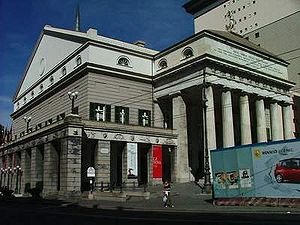
Teatro Carlo Felice
Teatro Carlo Felice
Teatro Carlo Felice er et operahus i Genova, Italien. Huset bruges til opførelser af opera og ballet samt til koncerter. Teatro Carlo Felice ligger på Piazza De Ferrari.